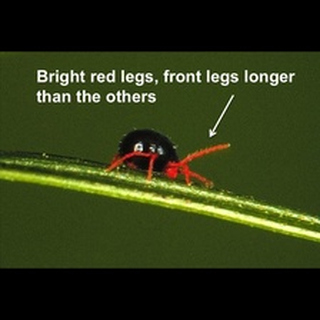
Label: wheat_mite